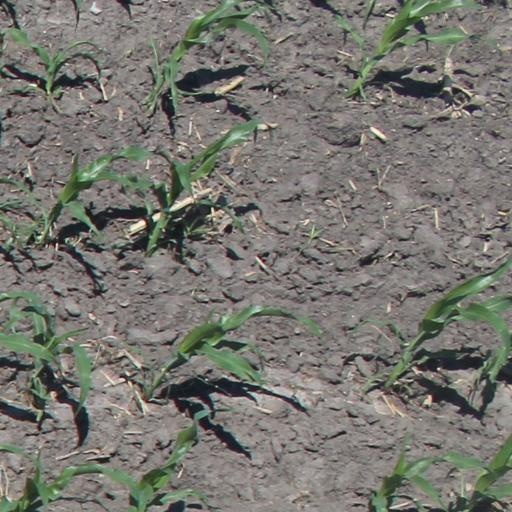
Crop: maize; corn